Slavery in Mali

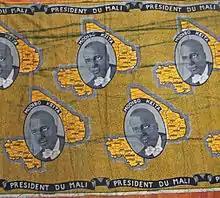
A poster of Modibo Keïta, the first President of Mali, who encouraged slaves to leave their masters.

In the early 1960s the first President of Mali, Modibo Keïta, and the US-RDA party made ending slavery a main issue for the party. Slavery was formally outlawed in the country and some efforts were made to continue the French efforts to resettle ex-slave populations. The US-RDA encouraged every slave in the country to leave their masters and many did. However, many returned within a year or two as a result of limited economic opportunities provided for ex-slaves in the country. Even these limited efforts were largely halted with the dictatorship of Moussa Traoré from 1968 until 1991.